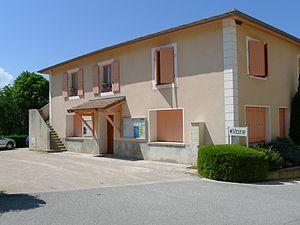
Mairie de Jaillans - Drôme - France
Jaillans est une commune française située dans le département de la Drôme en région Auvergne-Rhône-Alpes.